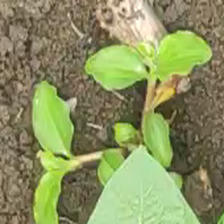
Weed species: Kena_(Commplina_benghalensio)